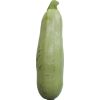
Label: zucchini